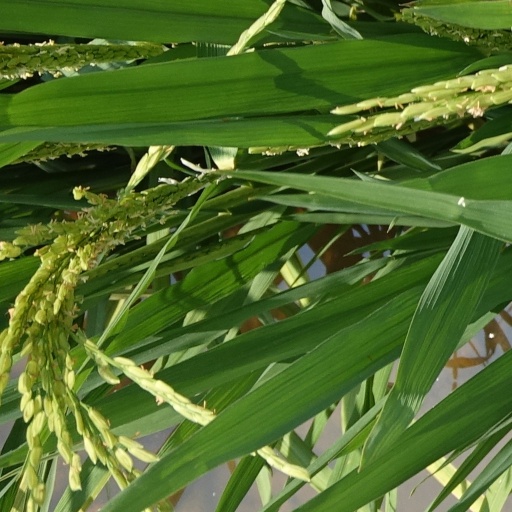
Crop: rice